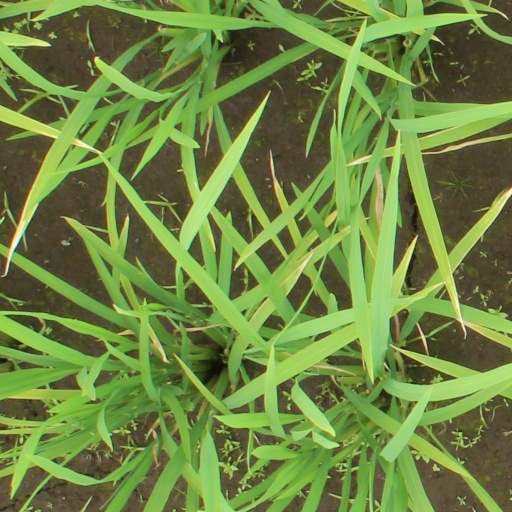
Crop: rice